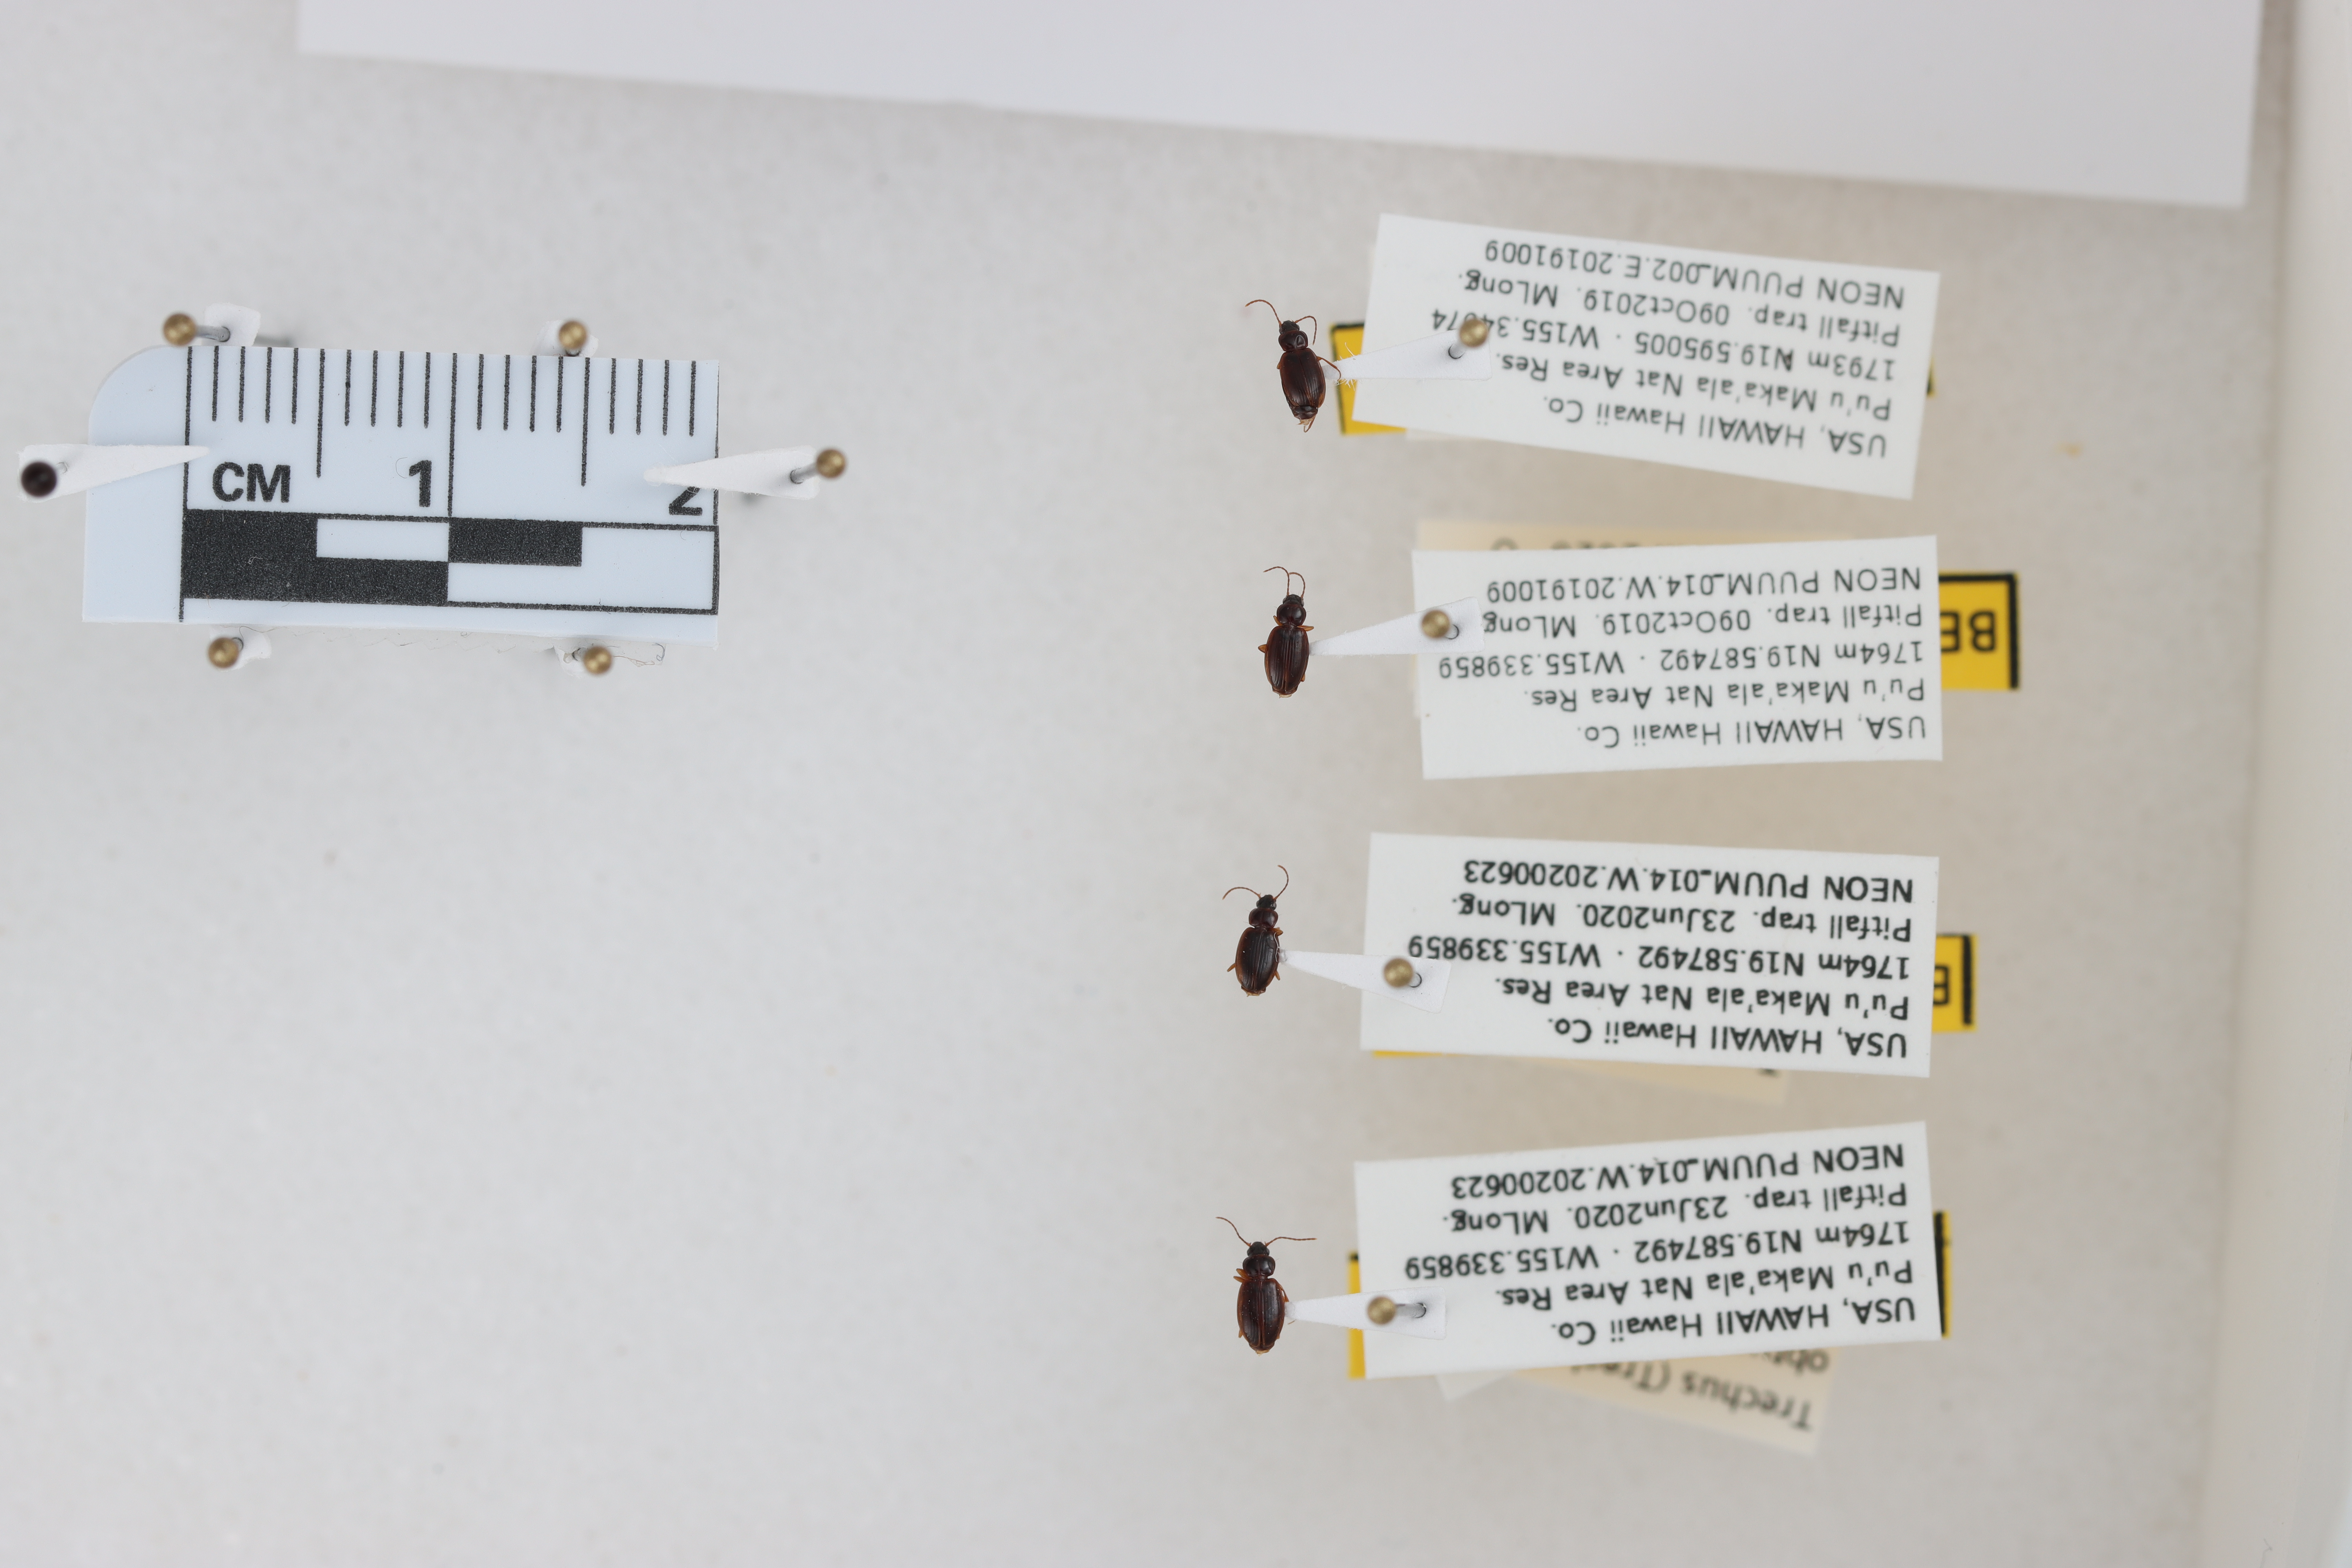
Beetle 1 — elytra length: 0.229 cm, elytra max width: 0.157 cm, basal pronotum width: 0.088 cm

Beetle 2 — elytra length: 0.239 cm, elytra max width: 0.164 cm, basal pronotum width: 0.084 cm

Beetle 3 — elytra length: 0.228 cm, elytra max width: 0.162 cm, basal pronotum width: 0.086 cm

Beetle 4 — elytra length: 0.254 cm, elytra max width: 0.177 cm, basal pronotum width: 0.089 cm